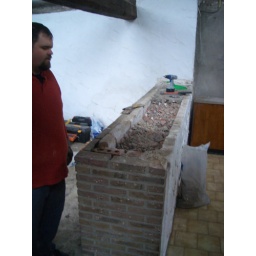
The old kitchen island in Luk's house